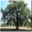
Label: oak_tree